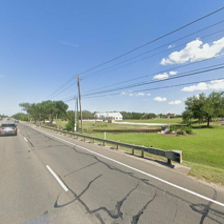
Label: streetView